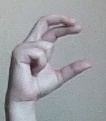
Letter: thal